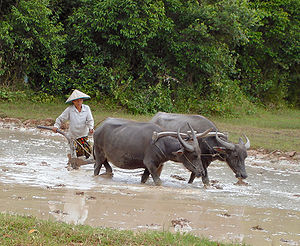
Helagerbrug
Helagerbrug i Cambodia med plov og med vandbøfler som trækkraft.
Med udtrykket helagerbrug menes en samfundsform, hvor føden skaffes alene ved landbrug, og hvor begge køn deltager i produktionen. Under disse forhold bliver udbyttet af jagt og fiskeri mindre betydningsfuldt. Helagerbruget er den konsekvente videreførelse af den fødeproducerende livsform, og det kræver så intens en indlevelse i årstider, vejrlig og planters og husdyrs behov, at det fremkalder en helt speciel kultur. Det var den kultur, som prægede europæisk livsførelse, tankegang og moralsæt helt frem til den industrielle revolution, og så sent som i 1950'erne kunne den genkaldes i kunstnerisk form. Med helagerbrugets udvikling fulgte også en udvikling, der er gået fra ekstensiv til intensiv dyrkning, men dette billede synes nu at være vendt i de industrialiserede lande.